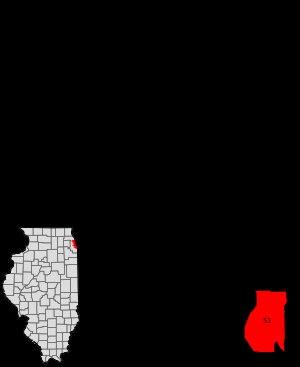
South Deering est l'un des 77 secteurs communautaires de la ville de Chicago aux États-Unis. La majeure partie du Lac Calumet se situe dans ce secteur.